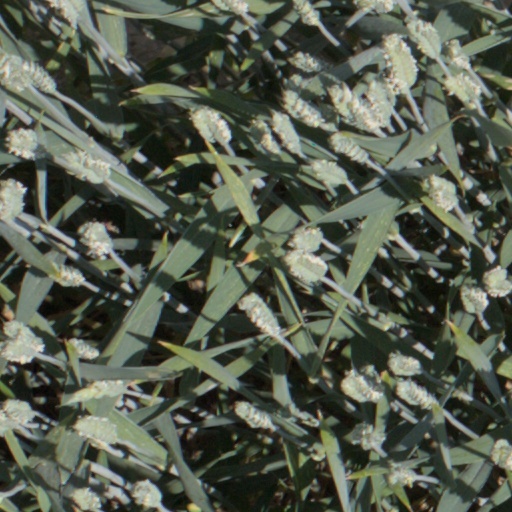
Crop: wheat